Juanita Millender-McDonald

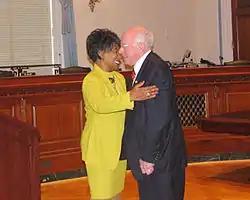
Ranking member Millender-McDonald is greeted by Chairman Vern Ehlers at a hearing of the House Administration Committee.

Congresswoman Millender-McDonald's seat was vacant until Laura Richardson won the August 21, 2007, special election. Under California law, Governor Arnold Schwarzenegger announced a special election date of June 26, and because no candidate received more than 50% of the total vote, the candidates with the most votes in their respective parties participated in an August 21 runoff. In the June Primary, State Senator Jenny Oropeza lost to State Assemblywoman Laura Richardson, with Richardson continuing to the August special election, when she defeated Republican John M. Kanaley, Libertarian Herb Peters, and Green Daniel Brezenoff.